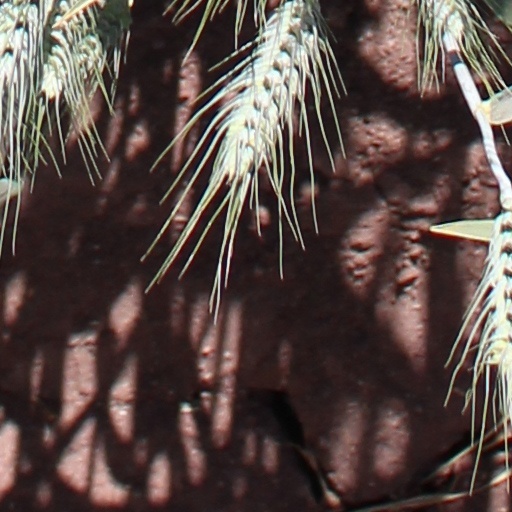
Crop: wheat